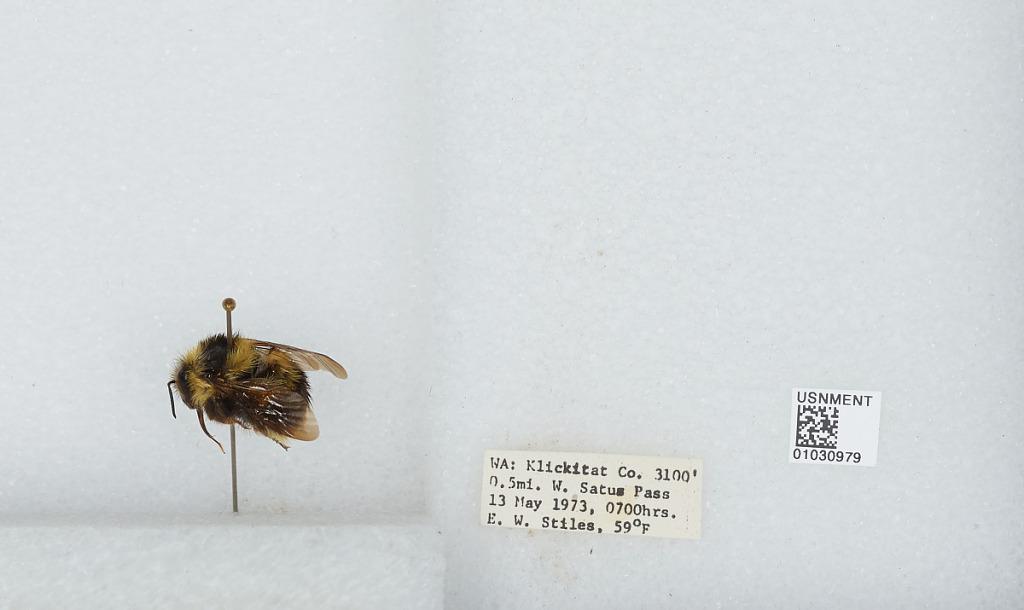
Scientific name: Bombus (Pyrobombus) mixtus Cresson
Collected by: E. Stiles
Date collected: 1973-5-13
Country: United States
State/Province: Washington
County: Klickitat
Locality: Satus Pass, 0.5 miles west
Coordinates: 45.985, -120.664